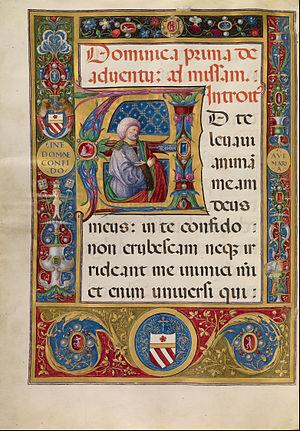
Matteo da Milano né à Milan est un peintre italien et enlumineur actif entre 1492 et 1523 à Bologne, Ferrare et Rome.